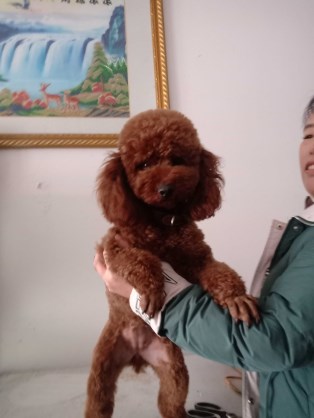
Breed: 7449-n000128-teddy